Dragon Ball Z season 4

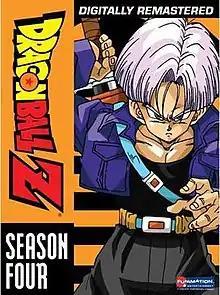
North American DVD release cover featuring Future Trunks

The fourth season of the "Dragon Ball Z" anime series contains the Garlic Jr., Future Trunks, and the Androids arcs, which comprises Part 1 of the Cell Saga. The episodes are produced by Toei Animation, and are based on the final 26 volumes of the "Dragon Ball" manga series by Akira Toriyama.